Laggan Dam

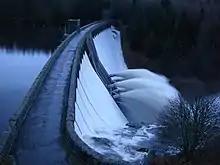
Water flowing over the spillway and the pipes in the centre of the dam

The dam is about long, and high between the level of the foundations and the crest of the spillway. It is curved upstream like an arch dam with a radius of curvature of , but works purely on the principle of a gravity dam.